Teresa Weatherspoon

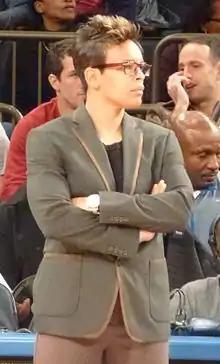
Weatherspoon coaching for Louisiana Tech in 2012

Weatherspoon was born to Charles and Rowena Weatherspoon in Pineland, Texas. Her father, Charles Sr., played minor league baseball in the Minnesota Twins' farm system, and holds the record for the most grand slams (three) in a minor league game. Weatherspoon has two brothers and three sisters. She credits her family, especially her mother Rowena Weatherspoon, as the biggest influence on her basketball career. Her fans call her by her nicknames "T-Spoon" or "Spoon". She and former Atlanta Falcons linebacker Sean Weatherspoon are second cousins.